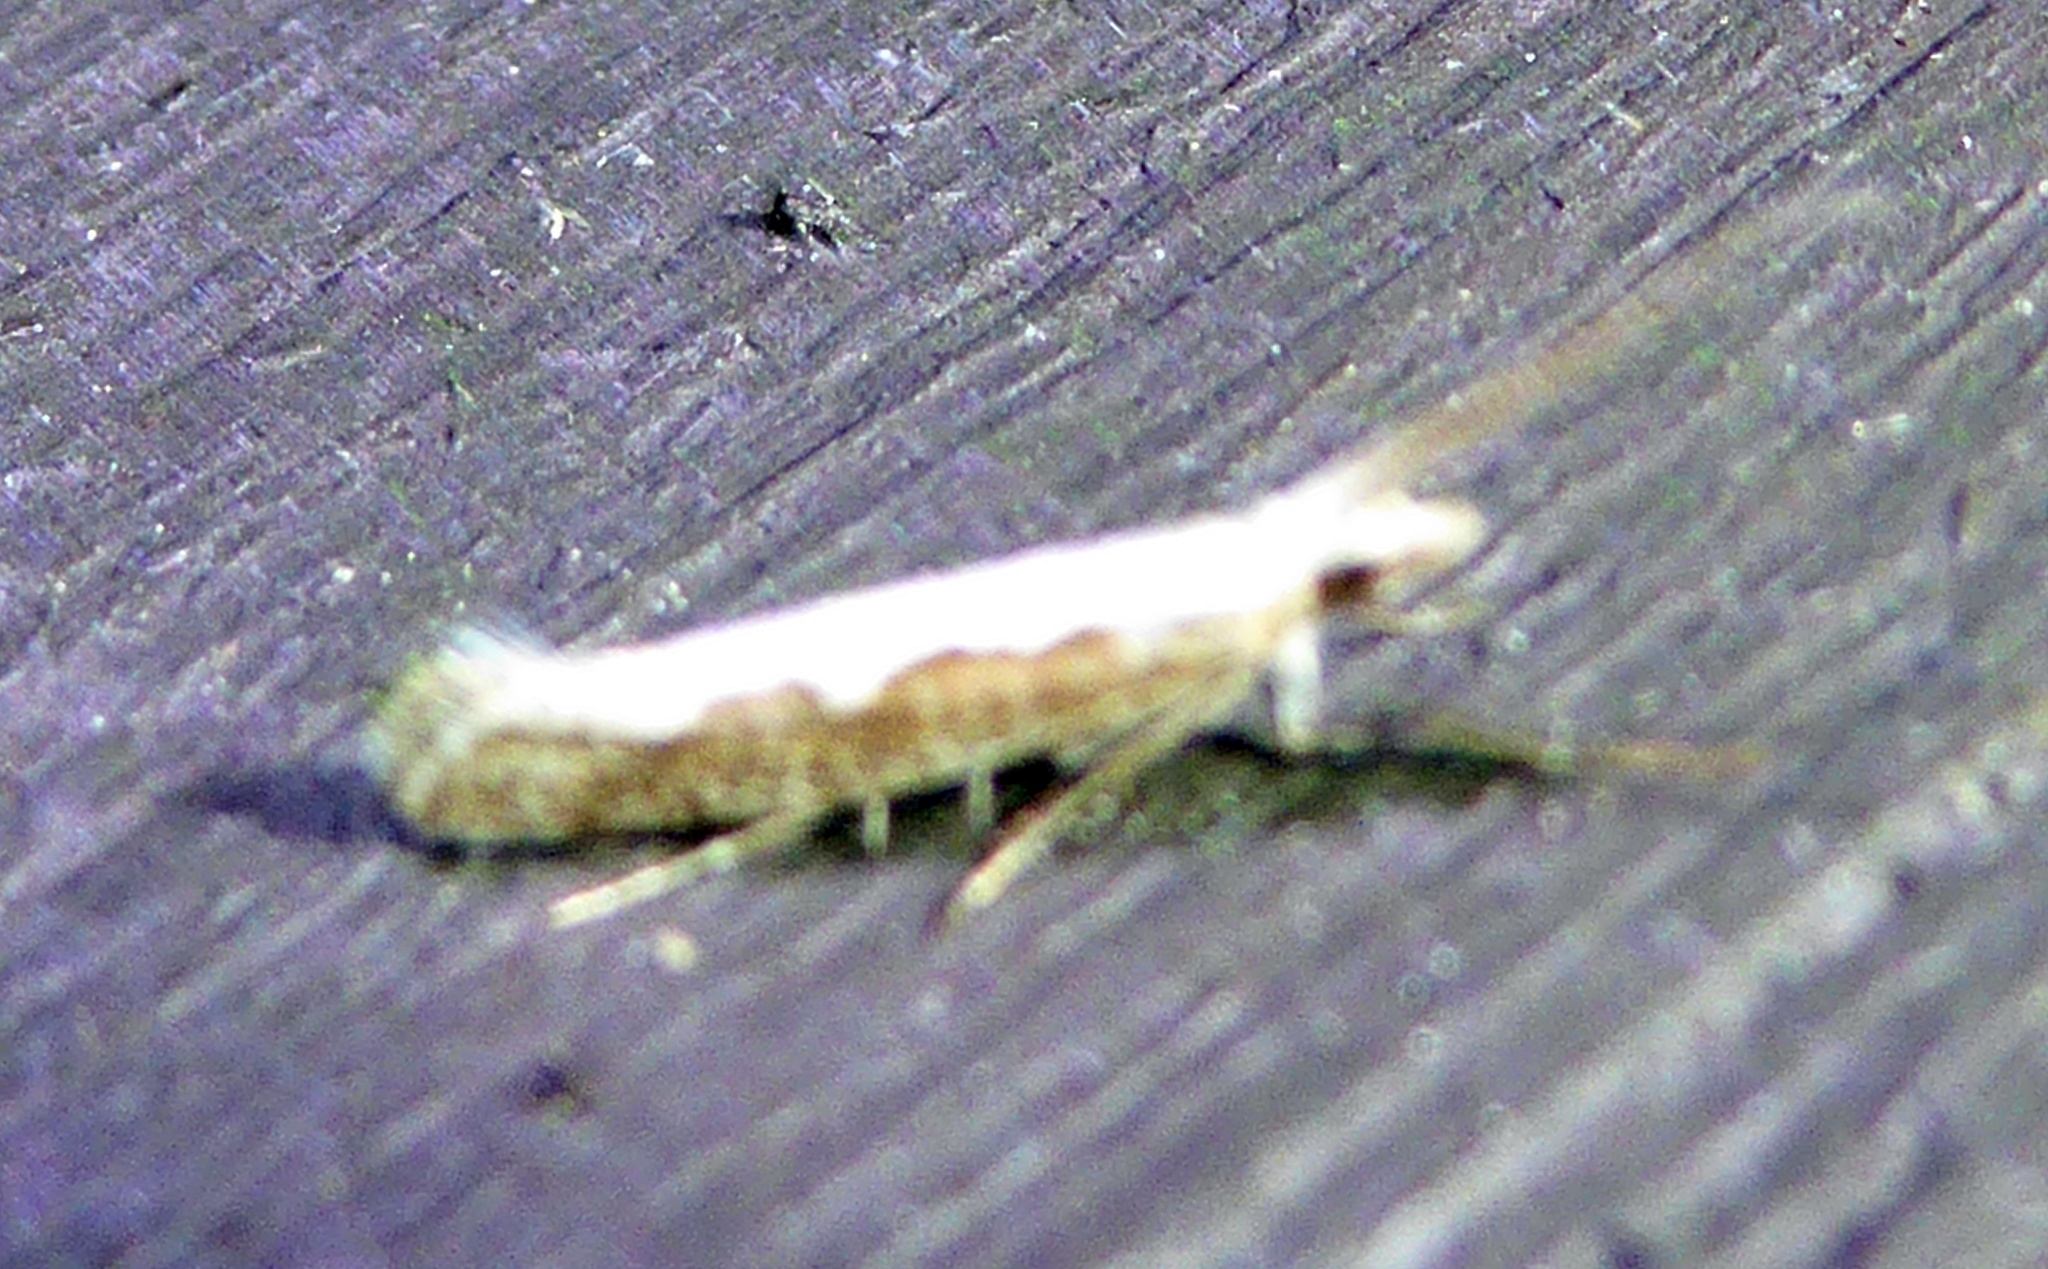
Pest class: diamondback_moth